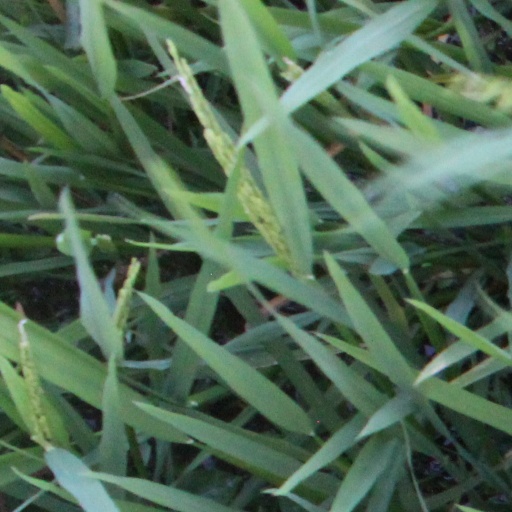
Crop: rice